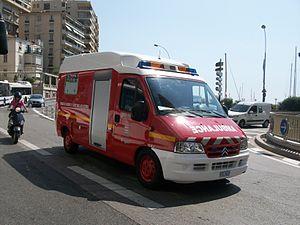
Camion de pompiers à Monaco
Après la cité du Vatican, la principauté de Monaco est le deuxième plus petit État du monde. La principauté dispose d'une capacité militaire très limitée et dépendrait entièrement de son voisin, la France, pour assurer sa défense, face à l'agression d’un autre État.